Arnold Wilkins

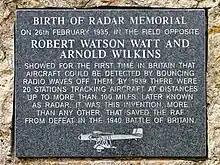
Closeup of memorial plaque

He was usually known as 'Skip' Wilkins and worked at the Radio Research Station (RRS) with Robert Watson-Watt. In an experiment on 26 February 1935 in a field in Northamptonshire at Stowe Nine Churches, Watson-Watt and Wilkins became the first to prove the possibility of radar. Known as the "Daventry Experiment", this demonstration detected a Royal Air Force Heyford bomber aircraft at a distance of eight miles. In mid-May 1935, Wilkins left the Radio Research Station with a small party, including Edward George Bowen, to start further research at Orford Ness, an isolated peninsula on the coast of the North Sea. By June they were detecting aircraft at 27 km, which was enough for scientists and engineers to stop all work on competing sound-based detection systems. The successful results of the initial test led to the setting up of a research station that was to become the Telecommunications Research Establishment (TRE).